Casey Lawrence

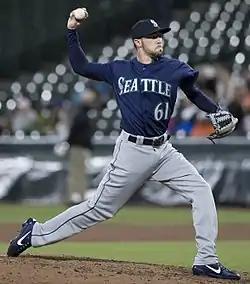
Lawrence with the Seattle Mariners in 2017

Casey Lee Lawrence (born October 28, 1987), nicknamed "Twig", is an American professional baseball pitcher in the Seattle Mariners organization. He has previously played in Major League Baseball (MLB) for the Toronto Blue Jays and St. Louis Cardinals, and in Nippon Professional Baseball (NPB) for the Hiroshima Toyo Carp.